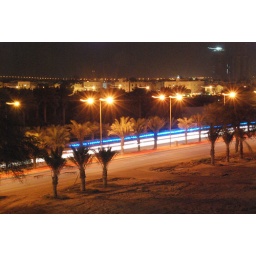
Police car cruising down the main road in Budaiya